Bonomi BS.7 Allievo Italia

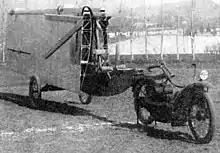
Bonomi BS.7 photo from L'Aerophile June 1932

The fuselage was a triangular cross-section, plywood covered box beam, inclined upwards to place the triangular tailplane at the same height as the wing, strut braced on top of a trapezoidal fin. The fin carried a deep, unbalanced rudder, rectangular except at the bottom where it was cropped to match the bottom line of the beam. It worked in a notch between the two otherwise rectangular elevators, also unbalanced. The completely exposed pilot's seat was on the upper surface of the forward end of the beam, just under the leading edge, where a narrower forward extension carried the rudder bar and, on its underside, the front end of a landing skid that reached below and behind the pilot.